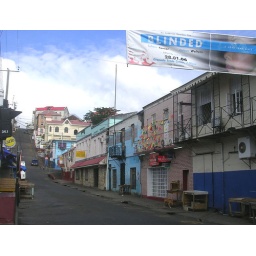
A main street in downtown St. Georges, going up the hill into a residential area.